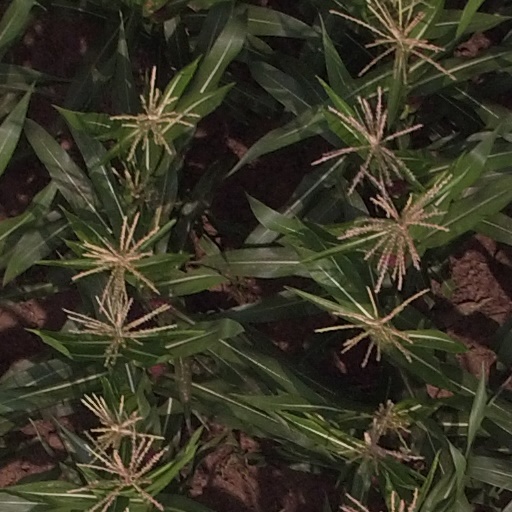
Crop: maize; corn